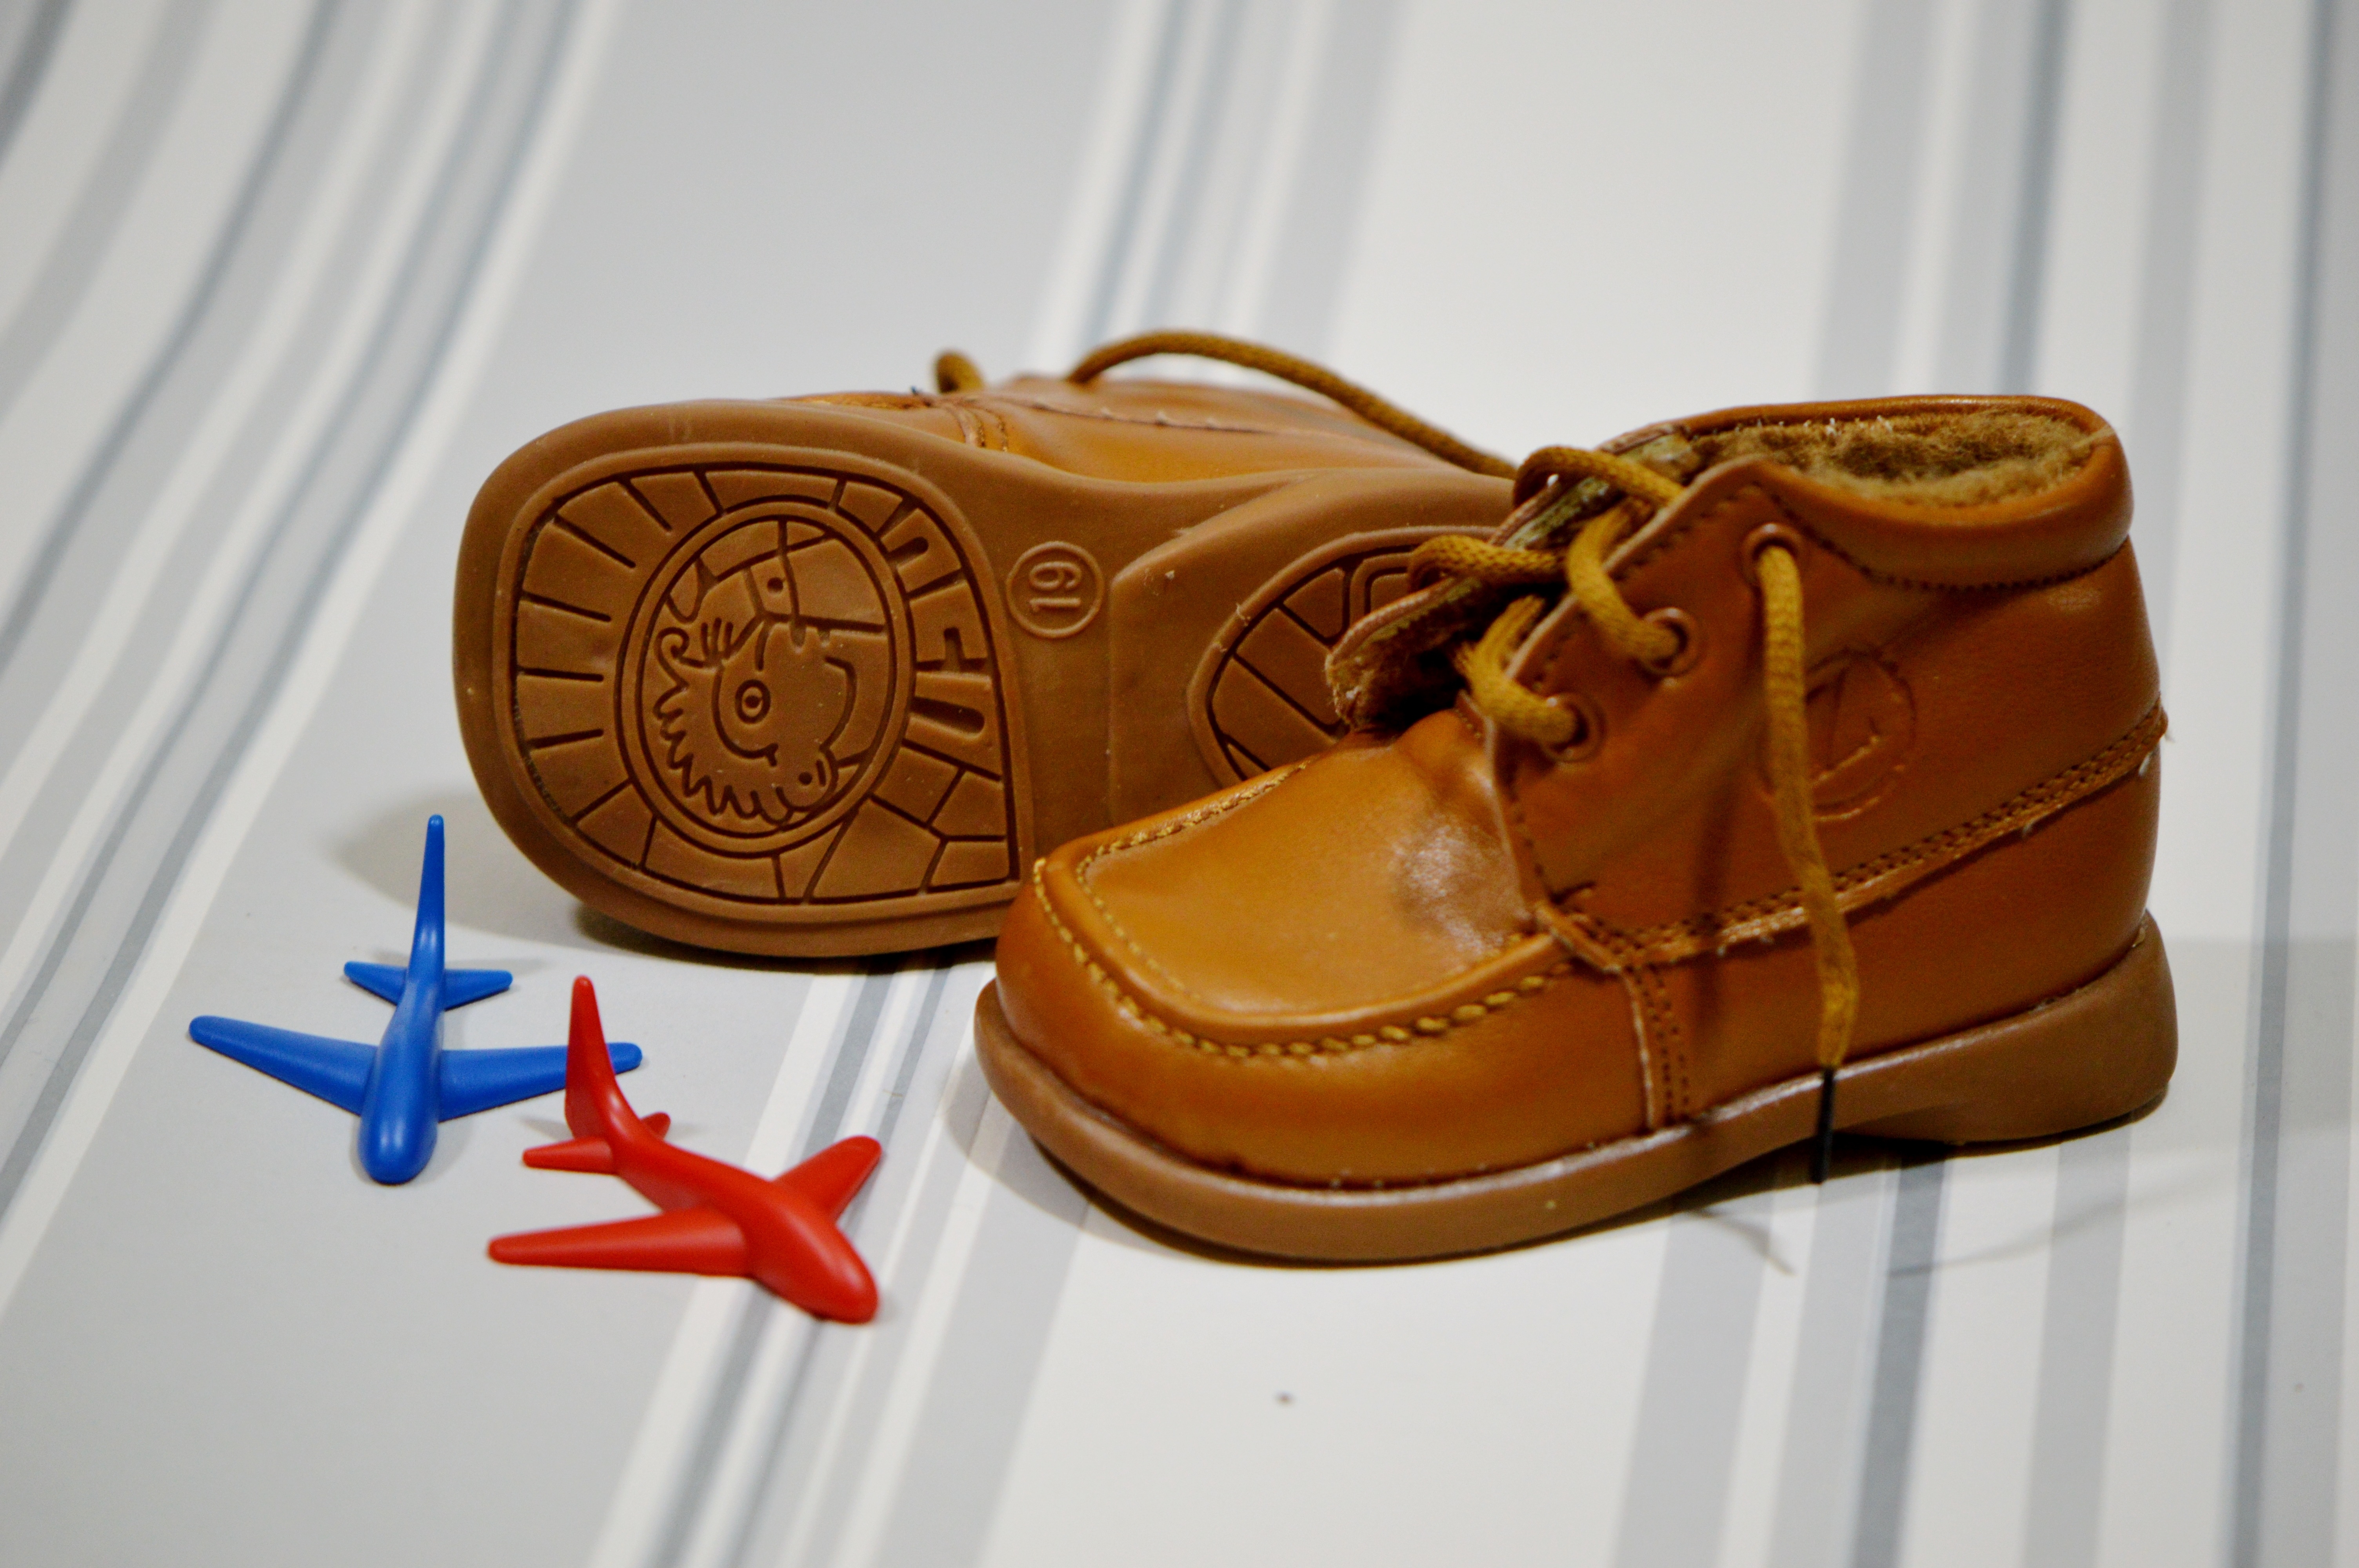
shoe, leather, brown, yellow, baby, brand, product, shoes, footwear, baby shoes, outdoor shoe